Haiti

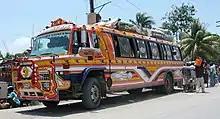
A "tap tap" bus in Port-Salut

Haiti is the world's leading producer of vetiver, a root plant used to make luxury perfumes, essential oils and fragrances, providing for half the world's supply. Roughly 40–50% of Haitians work in the agricultural sector. However, according to soil surveys by the United States Department of Agriculture in the early 1980s, only 11.3 percent of the land was highly suitable for crops. Haiti relies upon imports for half its food needs and 80% of its rice.